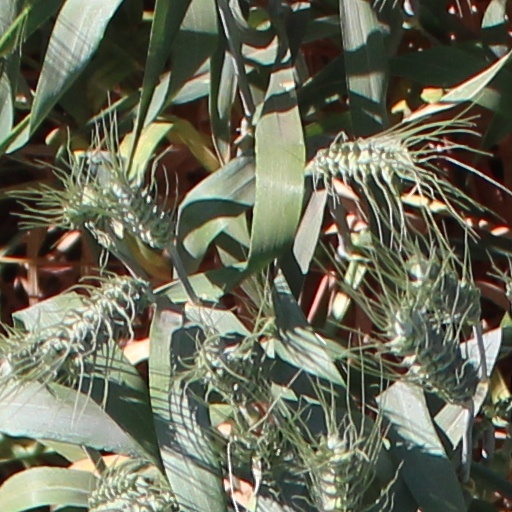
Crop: wheat